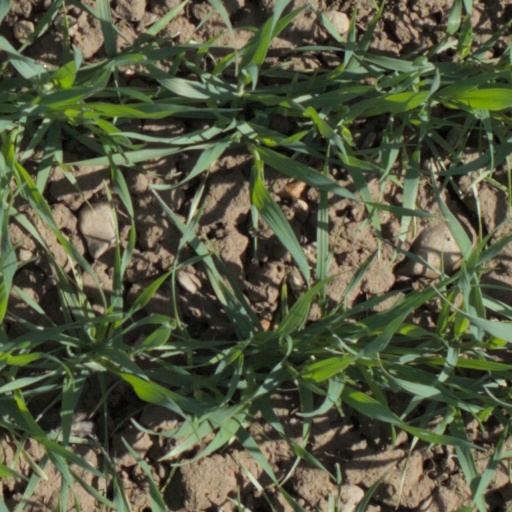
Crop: wheat